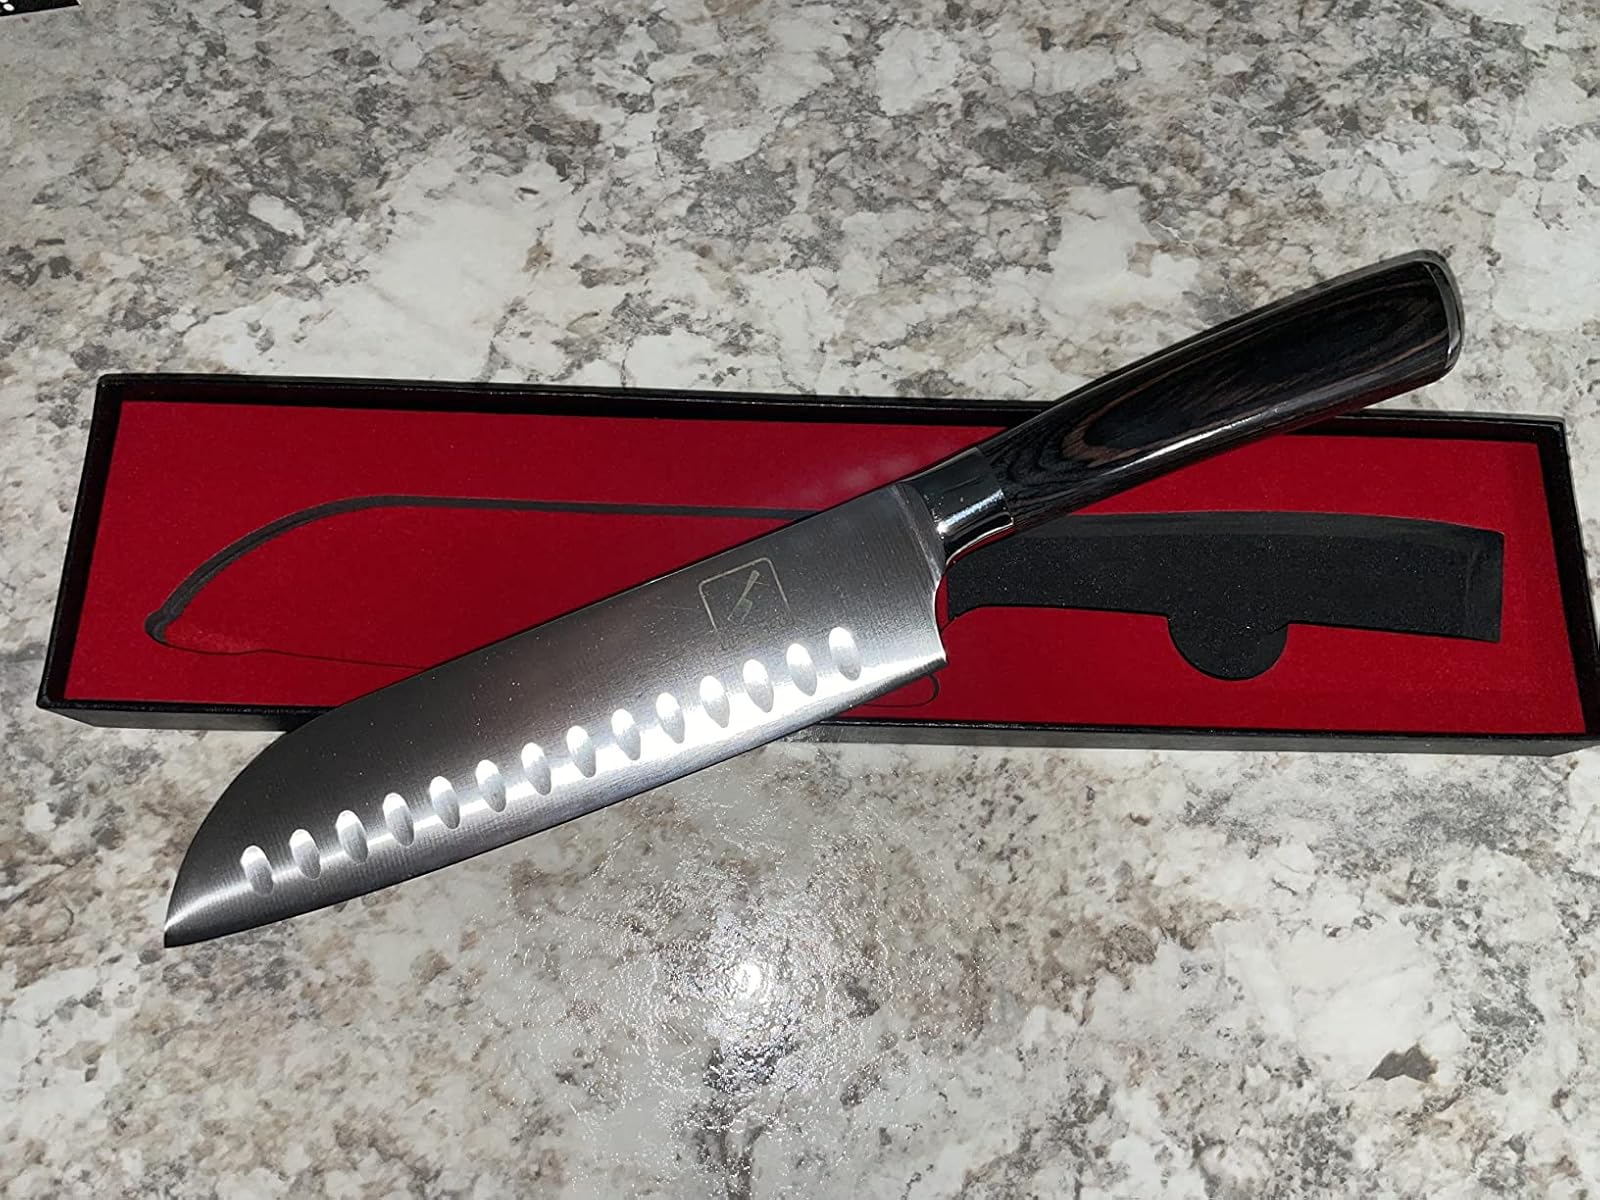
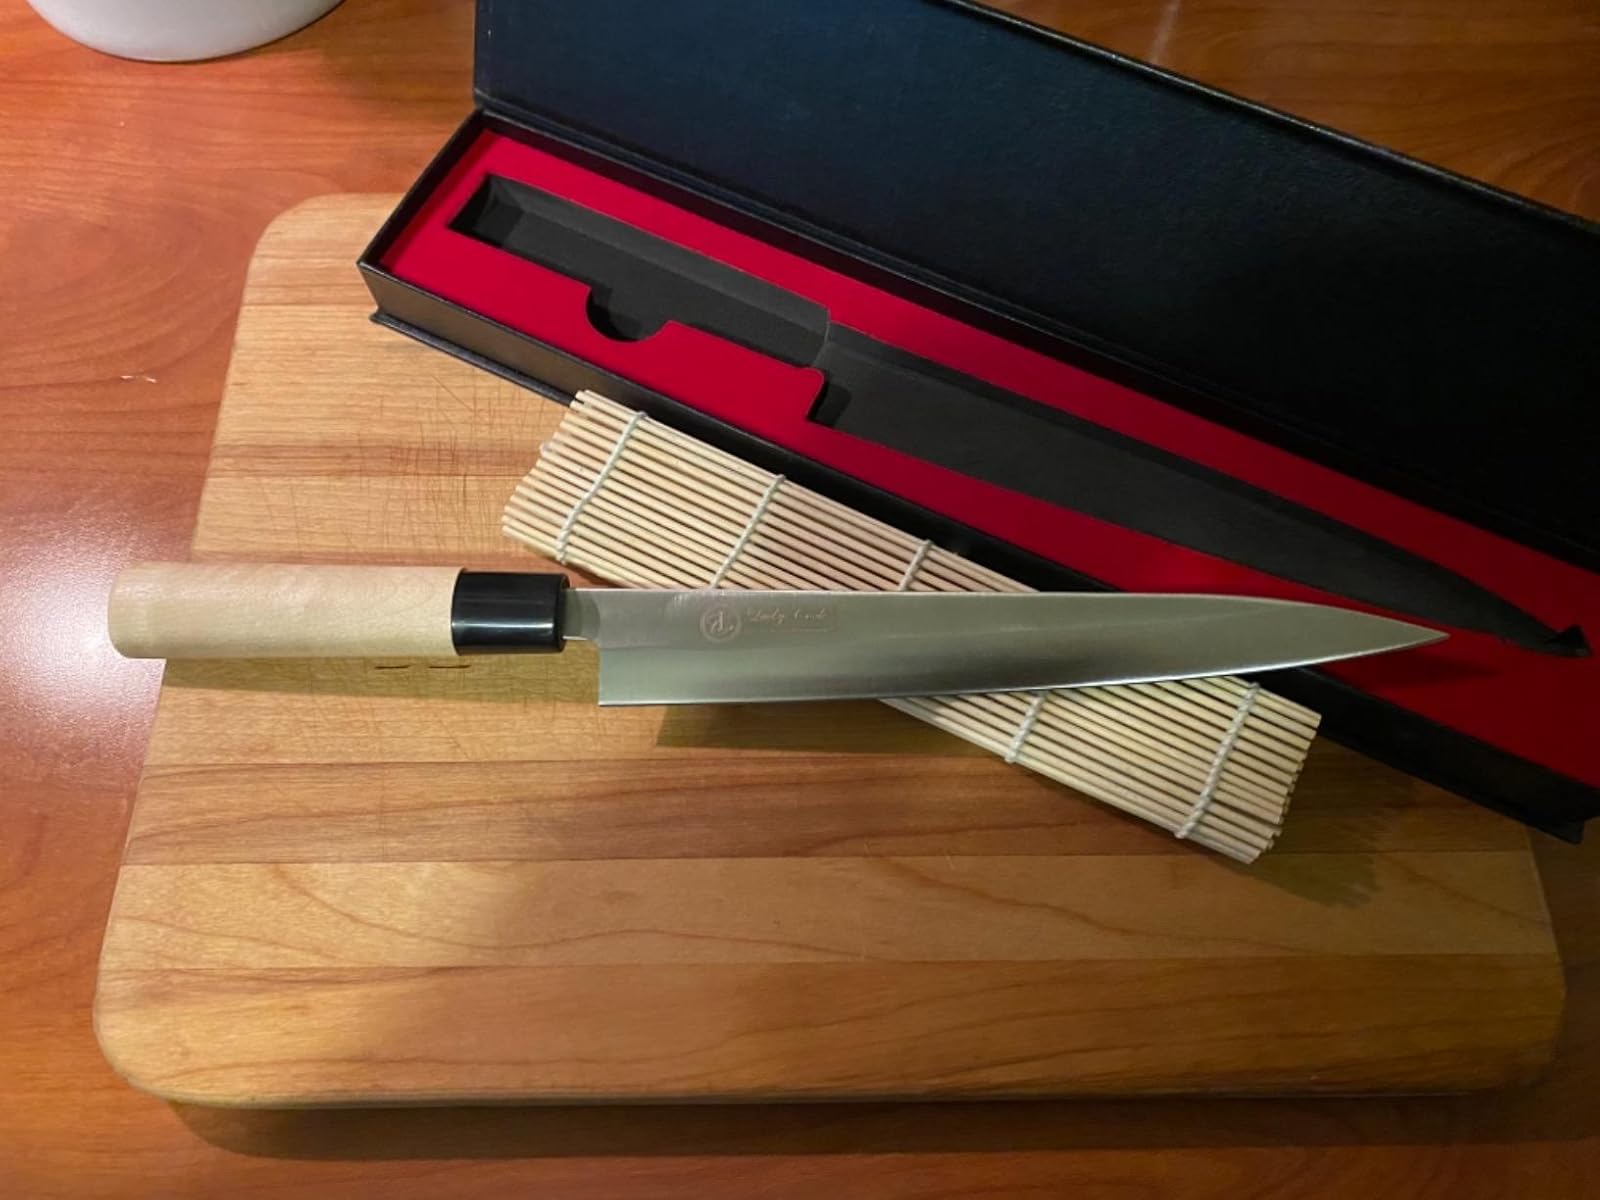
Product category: items_knife
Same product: no